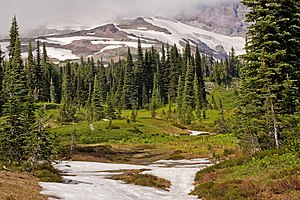
Klippeædelgran / Galleri
Biotop.
Klippe-Ædelgran er et mellemstort, stedsegrønt nåletræ med en slank, kegleformet krone. Træet bruges en del som prydtræ i større haver og parker.